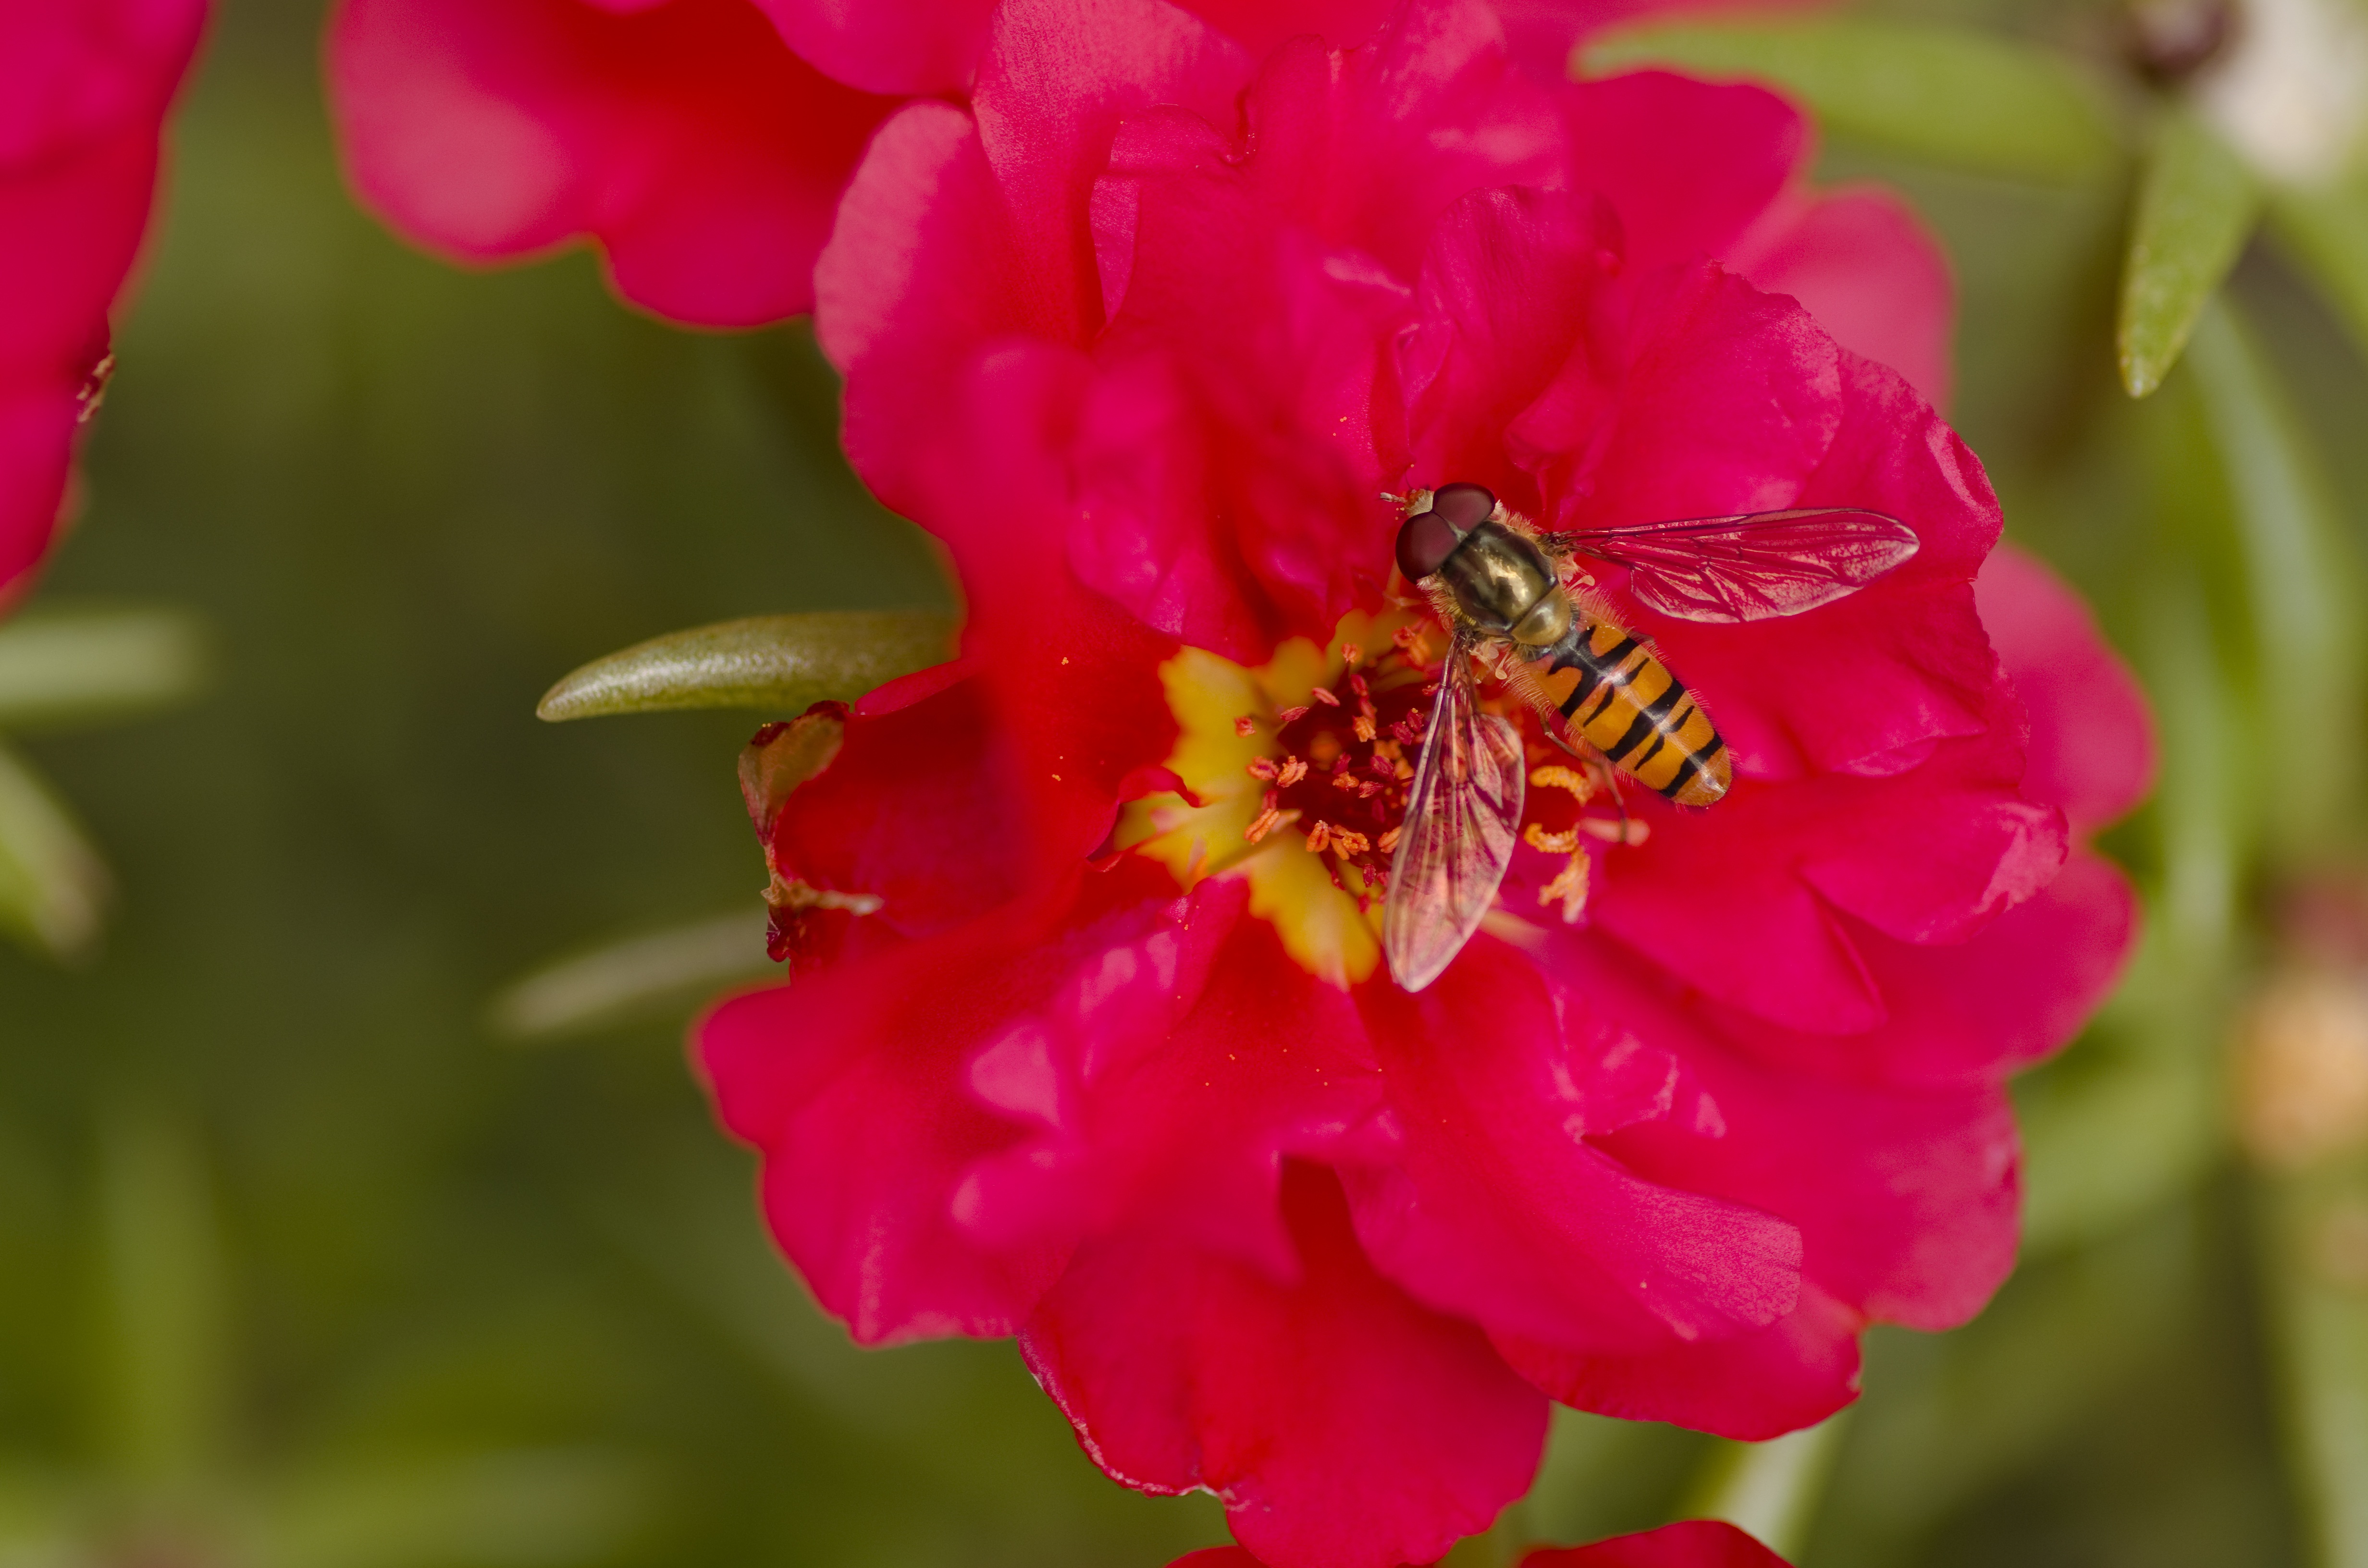
blossom, plant, flower, petal, pollen, red, insect, botany, garden, pink, close, flora, close up, hoverfly, bee, nectar, macro photography, flowering plant, land plant